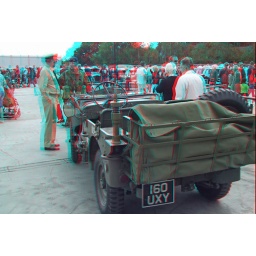
Jeep @ ruxley manor in anaglyph 3D stereo red cyan glasses to view